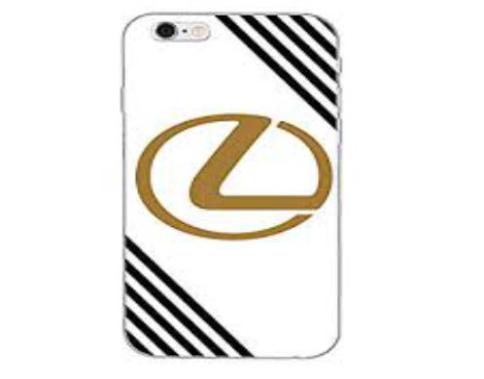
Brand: lexus-2
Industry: Transportation